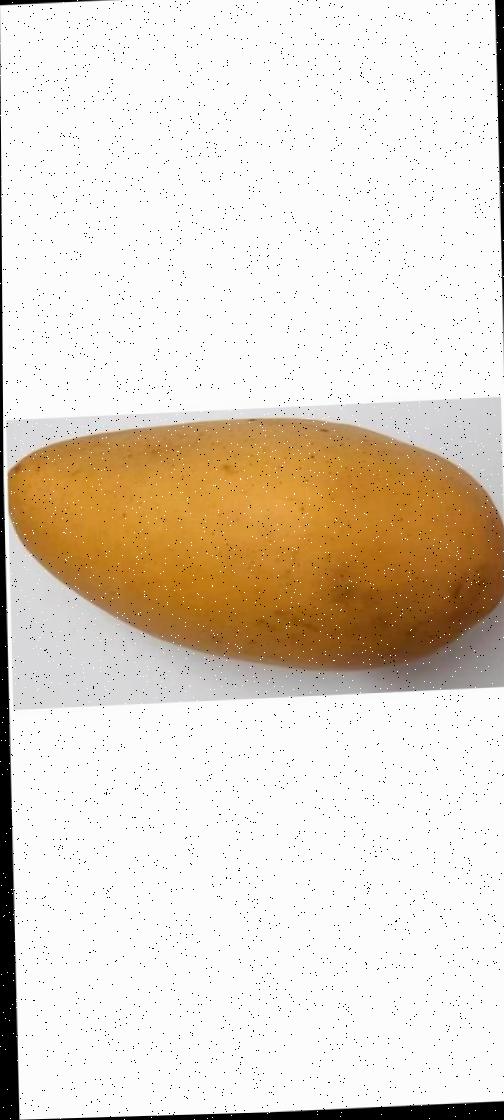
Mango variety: Katimon